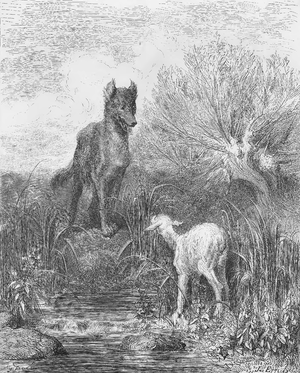
La loi du plus fort désigne une situation où une confrontation se résout par un rapport de force au profit d'une partie et au détriment d'une autre.
Le Loup et l'Agneau est la dixième fable du livre I de Jean de La Fontaine situé dans le premier recueil des Fables de La Fontaine, édité pour la première fois en 1668.